1939 24 Hours of Le Mans

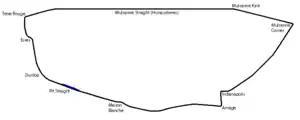
Le Mans in 1939

The 1939 24 Hours of Le Mans was the 16th Grand Prix of Endurance, and took place at Circuit de la Sarthe, Le Mans, France, on 17 and 18 June 1939. The 1939 programme cover depicted the raising of six nations' flags: France, Italy, Great Britain (its civil Red Ensign), Belgium, Germany, and the United States.